Birgit Prinz

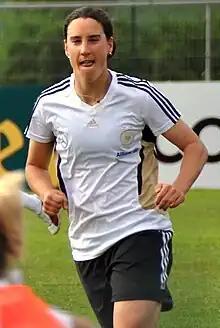
Prinz playing for Germany in 2011

At the age of 16, Prinz made her debut for the Germany national team in July 1994 against Canada. She came on after 72 minutes and scored the game-winner in the 89th minute. One year later, she won her first major title at the 1995 European Championship, scoring in the final. In the same year, she was named to Germany's squad for the 1995 FIFA Women's World Cup, where they lost to Norway in the final match. She remains the youngest player ever to appear in a World Cup Final.